Richmond Theatre (Richmond, Virginia)

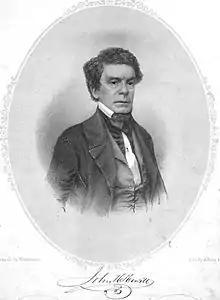

Theatre managers Thomas Wade West and John Bignall took over the QA, and made significant alterations to the QA and its theatre. It was renamed the Richmond Theatre, and at this time Academy Square became known as Theatre Square. West and Bignall continued to operate the theatre until it was destroyed by fire on January 23, 1798.